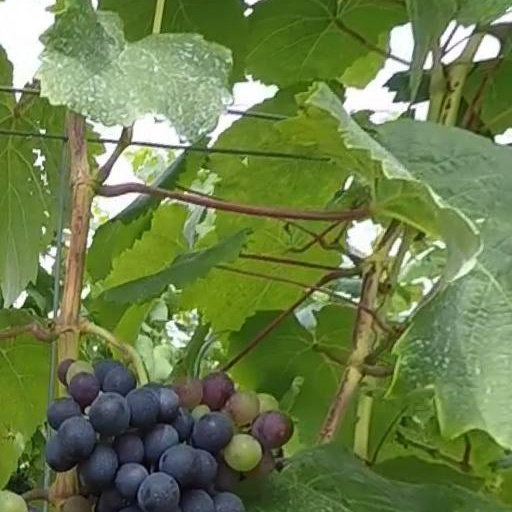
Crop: grape